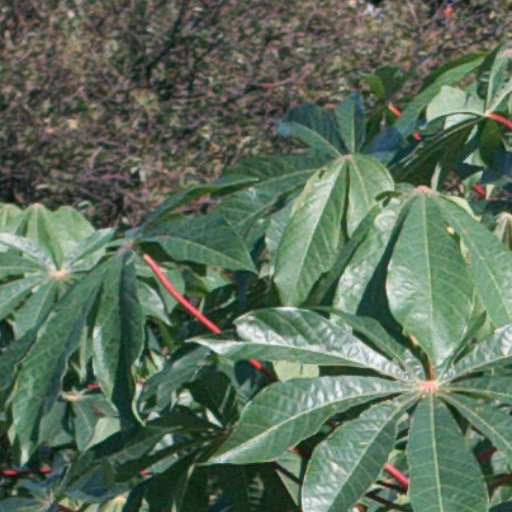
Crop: cassava